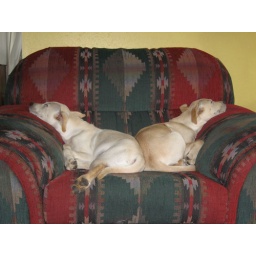
Sydney and Shelby snugglin' in the dog chair